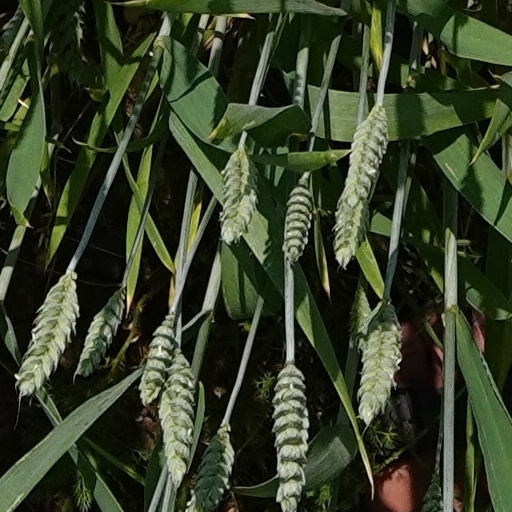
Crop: wheat